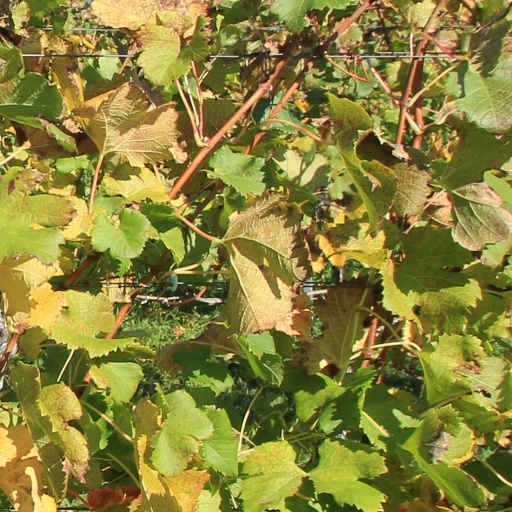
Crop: grape